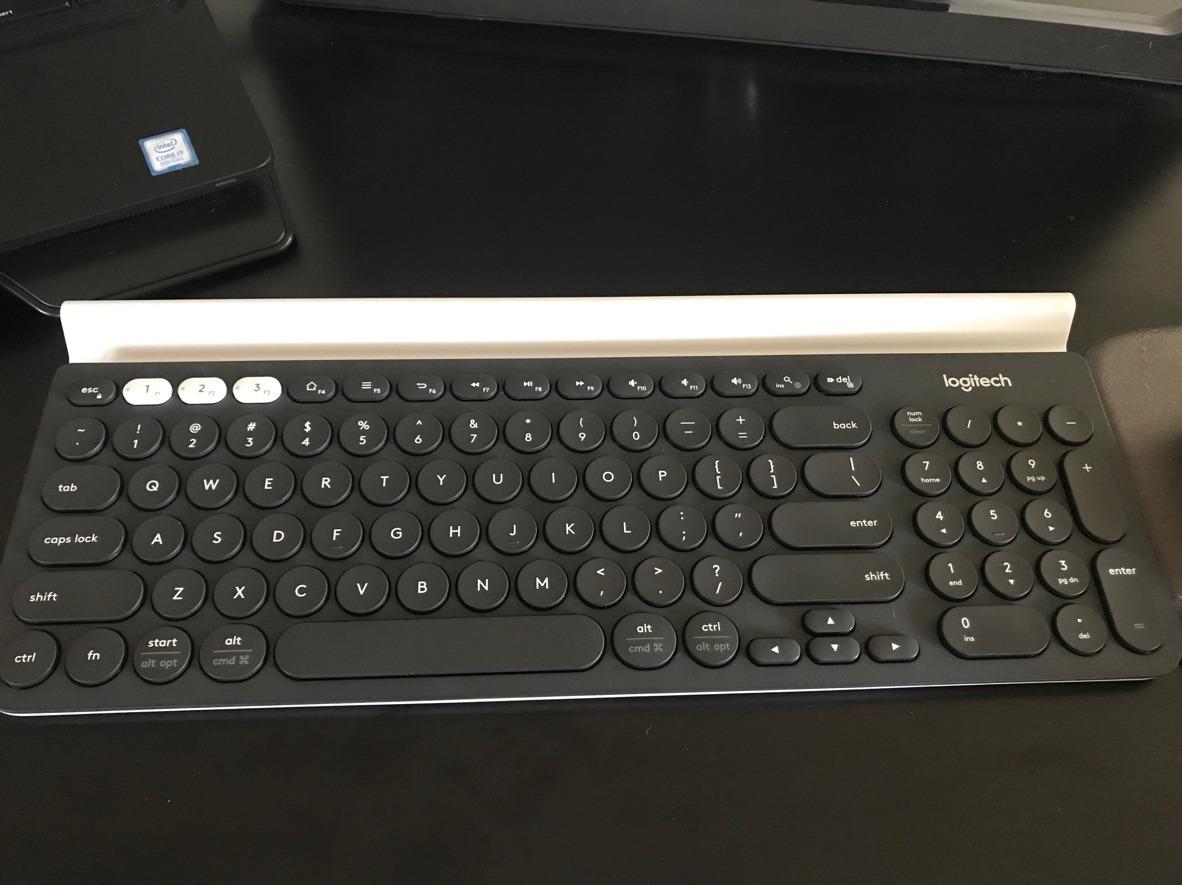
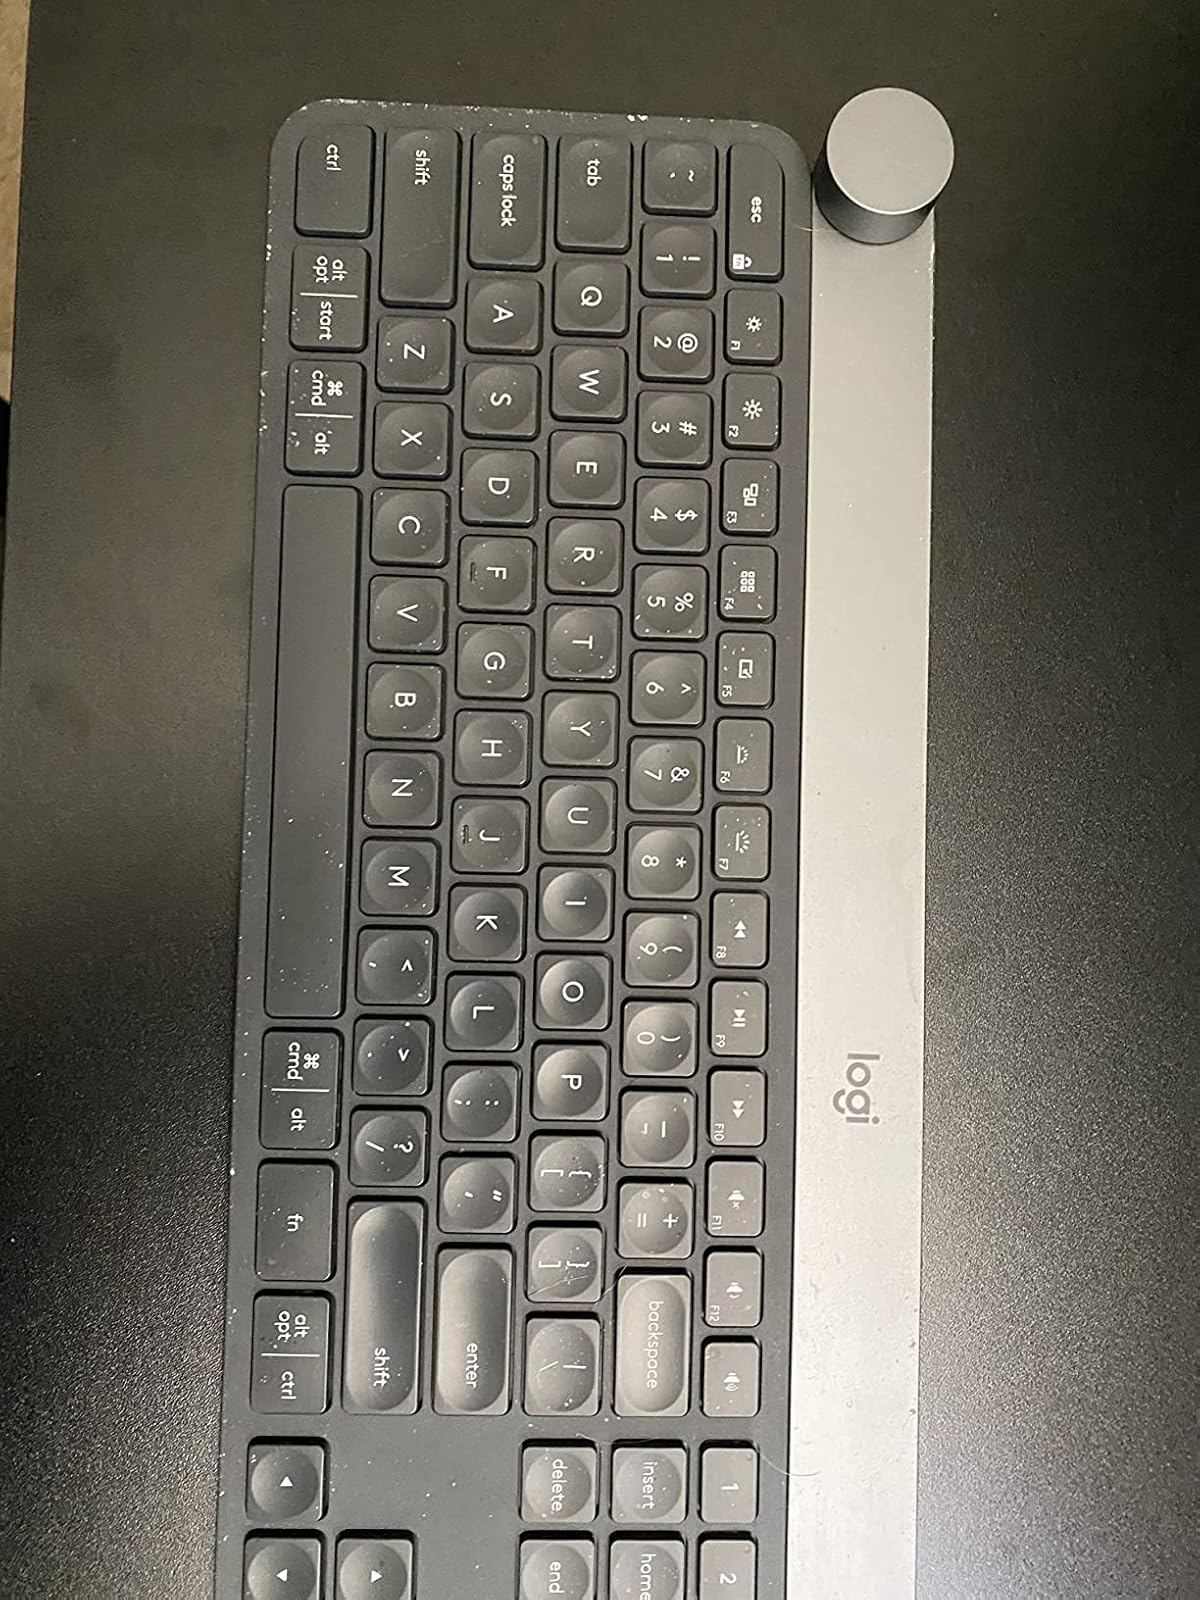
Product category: keyboard
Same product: no